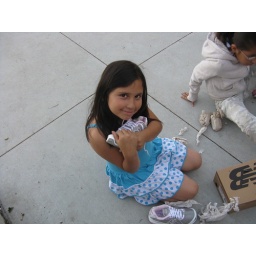
New Balance, a national sponsor of Girls on the Run, donates shoes every season to girls in need.